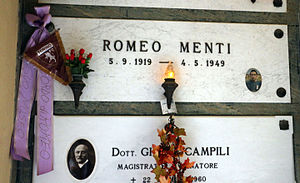
Romeo Menti
Romeo Menti var en italiensk fodboldspiller.